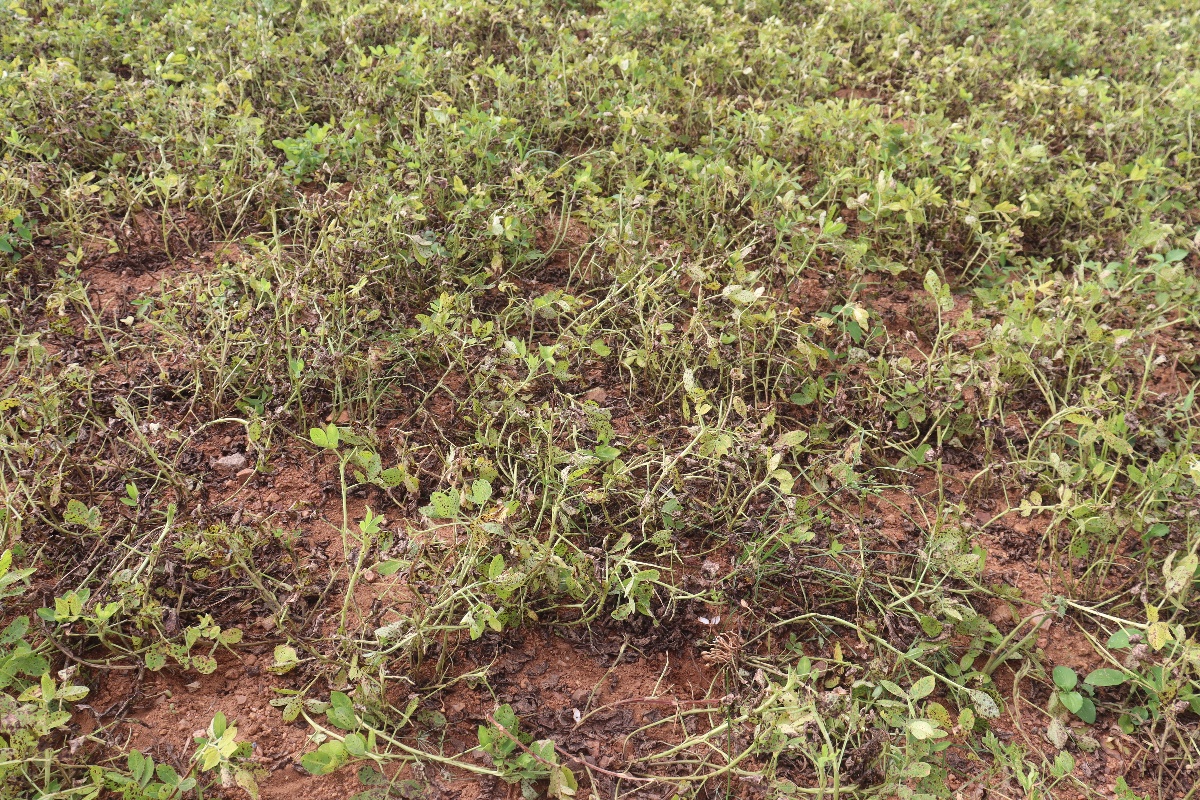
Label: late leaf spot